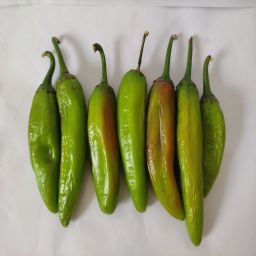
Crop: New Mexico Green Chile
Quality: Ripe